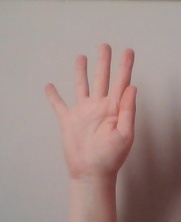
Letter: sheen